Claës Fredrik Hornstedt

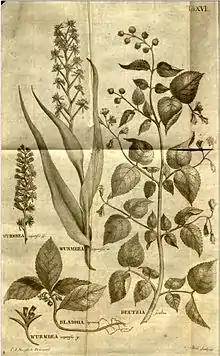

Claës Fredrik Hornstedt (12 February 1758 Linköping – May 1809 Helsinki) was a Swedish naturalist, taxonomist, botanical illustrator and a protégé of Carl Peter Thunberg.